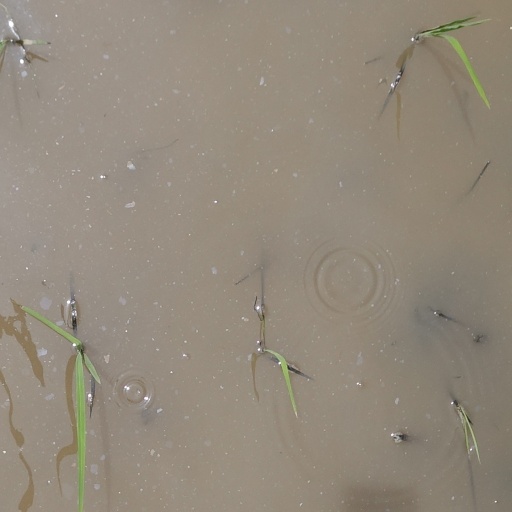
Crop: rice